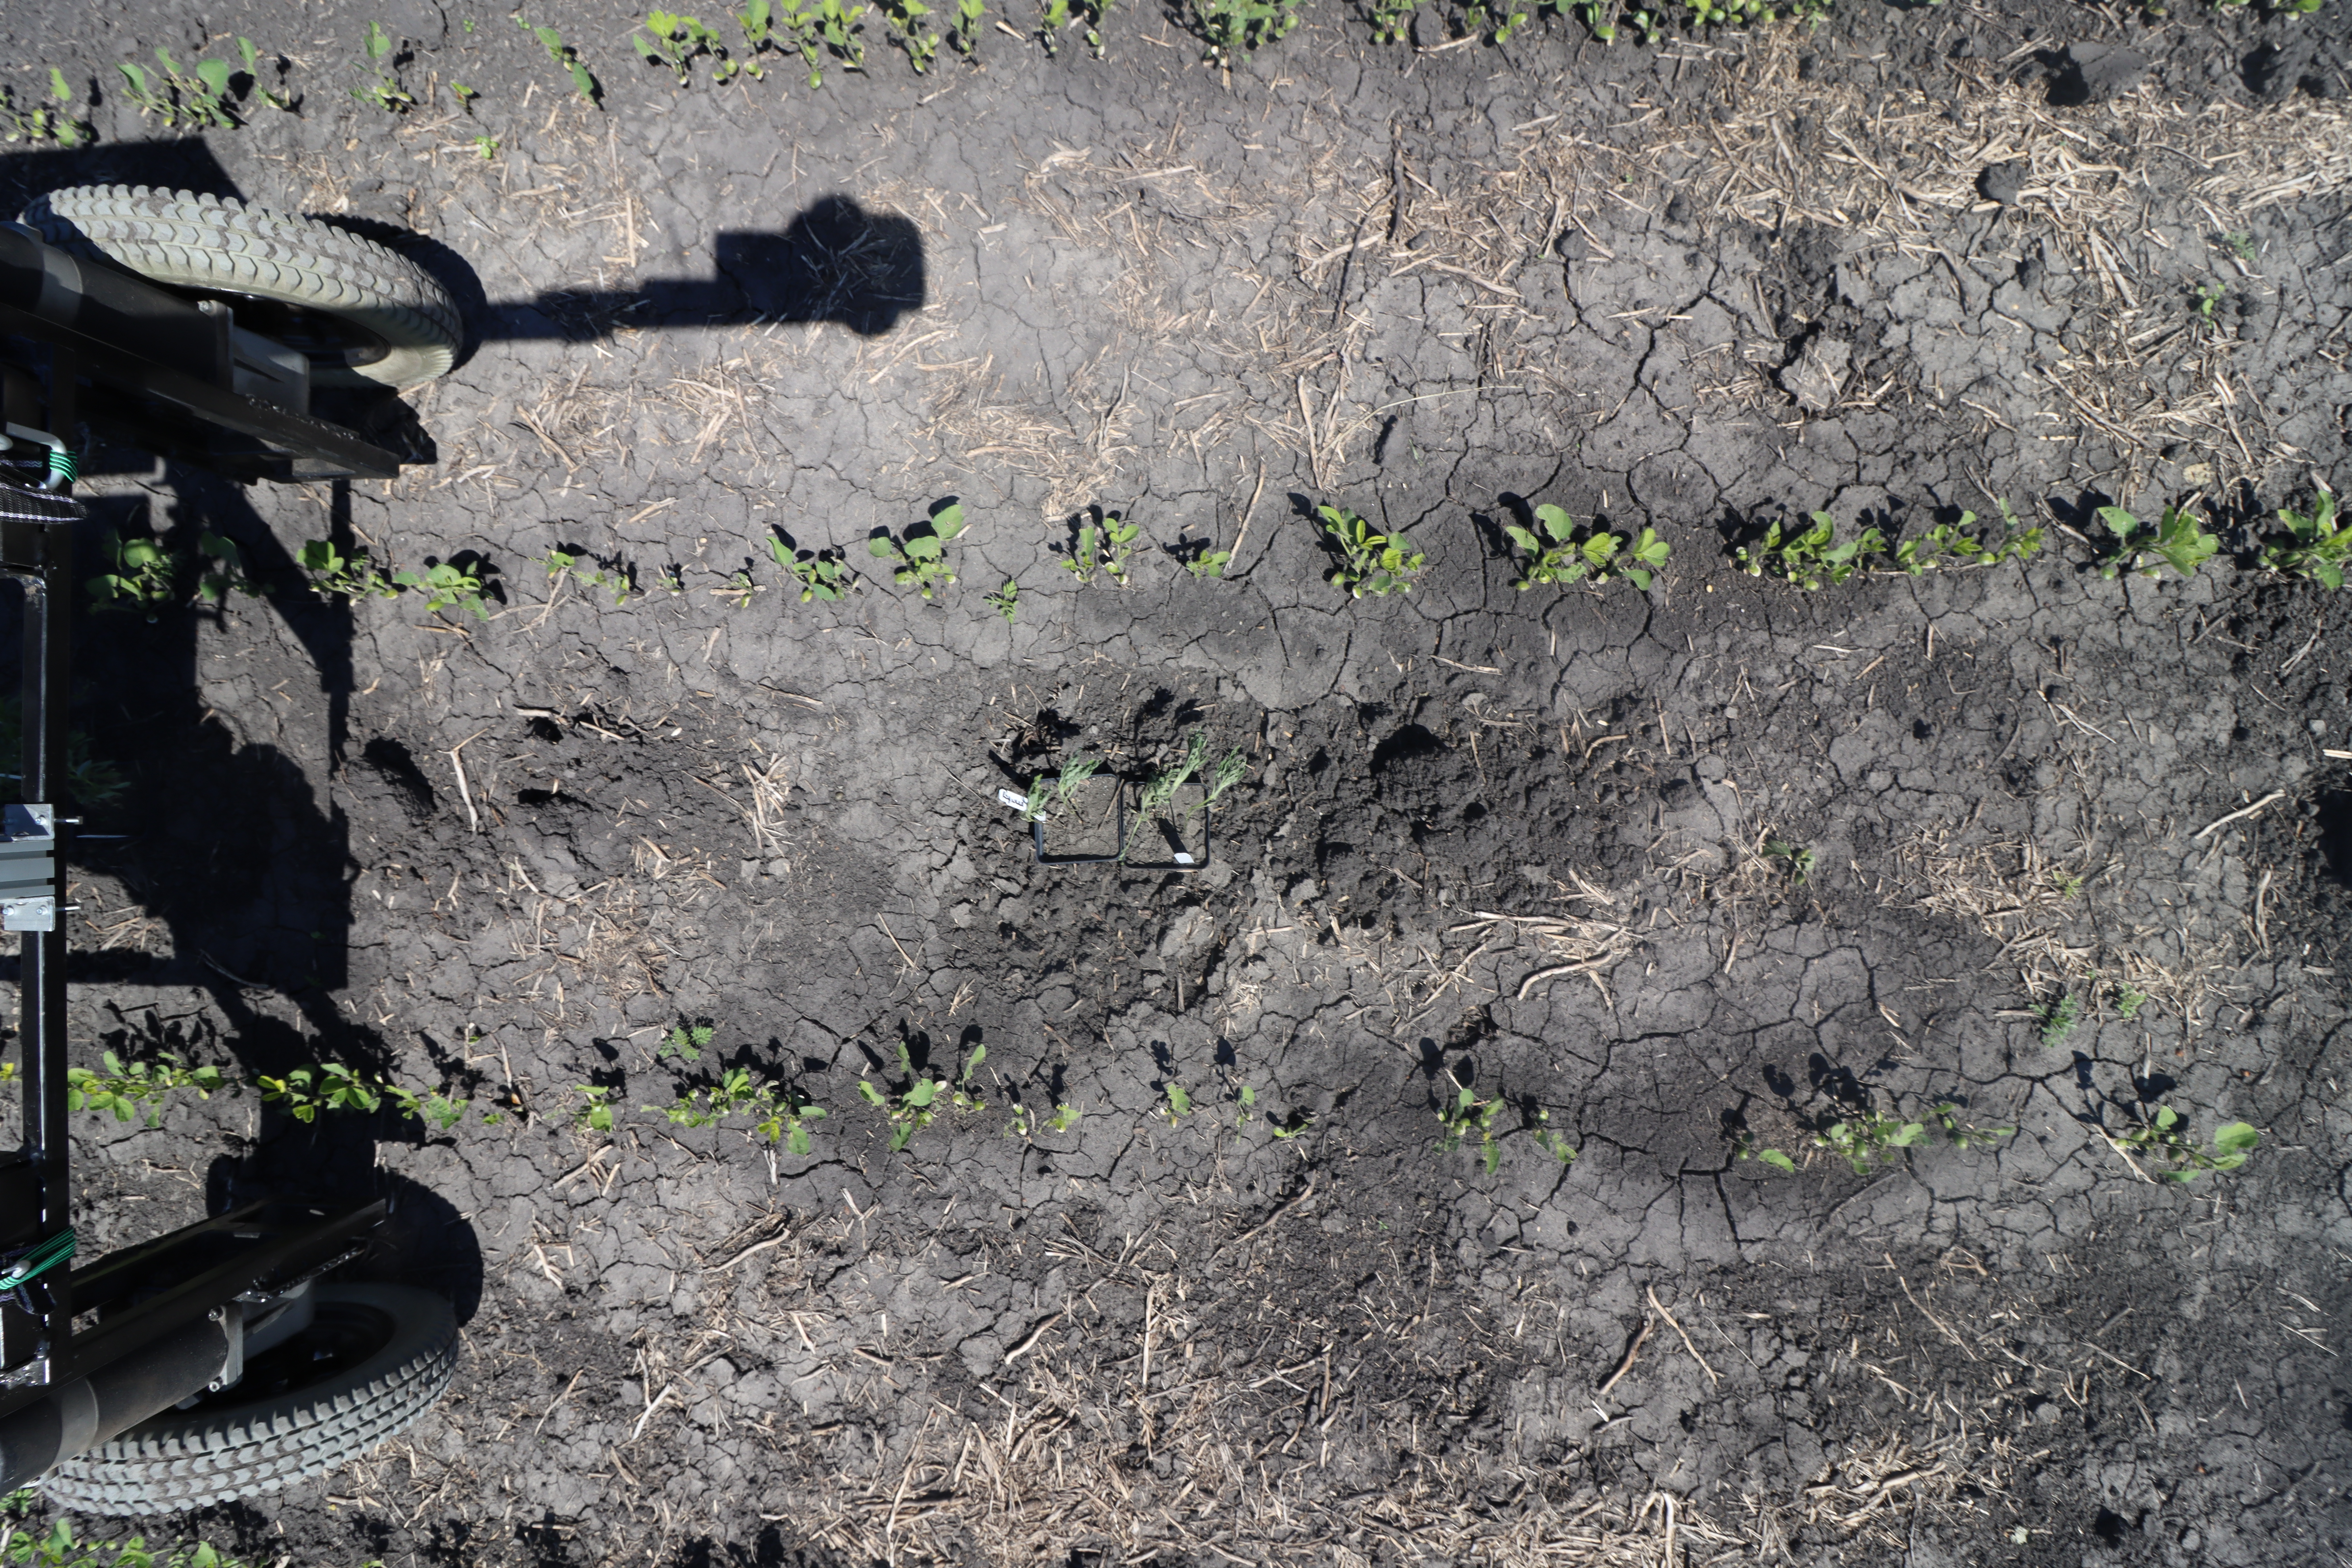
Crop: Soybean
Objects: Soybean, Soybean, Soybean, Soybean, Soybean, Soybean, Soybean, Soybean, Soybean, Soybean, Soybean, Ragweed, Ragweed, Ragweed, Soybean, Soybean, Soybean, Ragweed, Soybean, Soybean, Soybean, Soybean, Soybean, Soybean, Ragweed, Soybean, Soybean, Soybean, Soybean, Soybean, Soybean, Soybean, Soybean, Soybean, Soybean